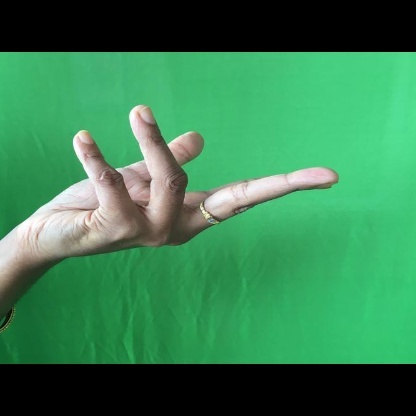
Mudra: Alapadmam